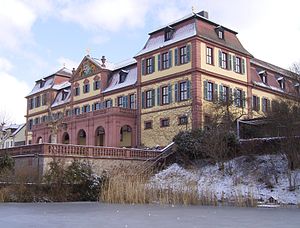
Hammelburg / Geografi / Inddeling af byen
Kellereischloss Hammelburg
Hammelburg er en by i Landkreis Landkreis Bad Kissingen i Regierungsbezirk Unterfranken i den tyske delstat Bayern. Det er den ældstye vinby i Franken, og ligger i udløberne af den bayerske del af Rhönbjergene og ved floden Fränkische Saale.